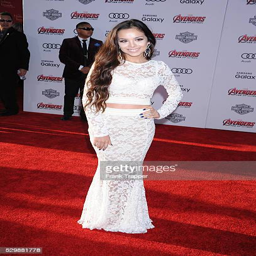
person arrives at the premiere of work of fiction held